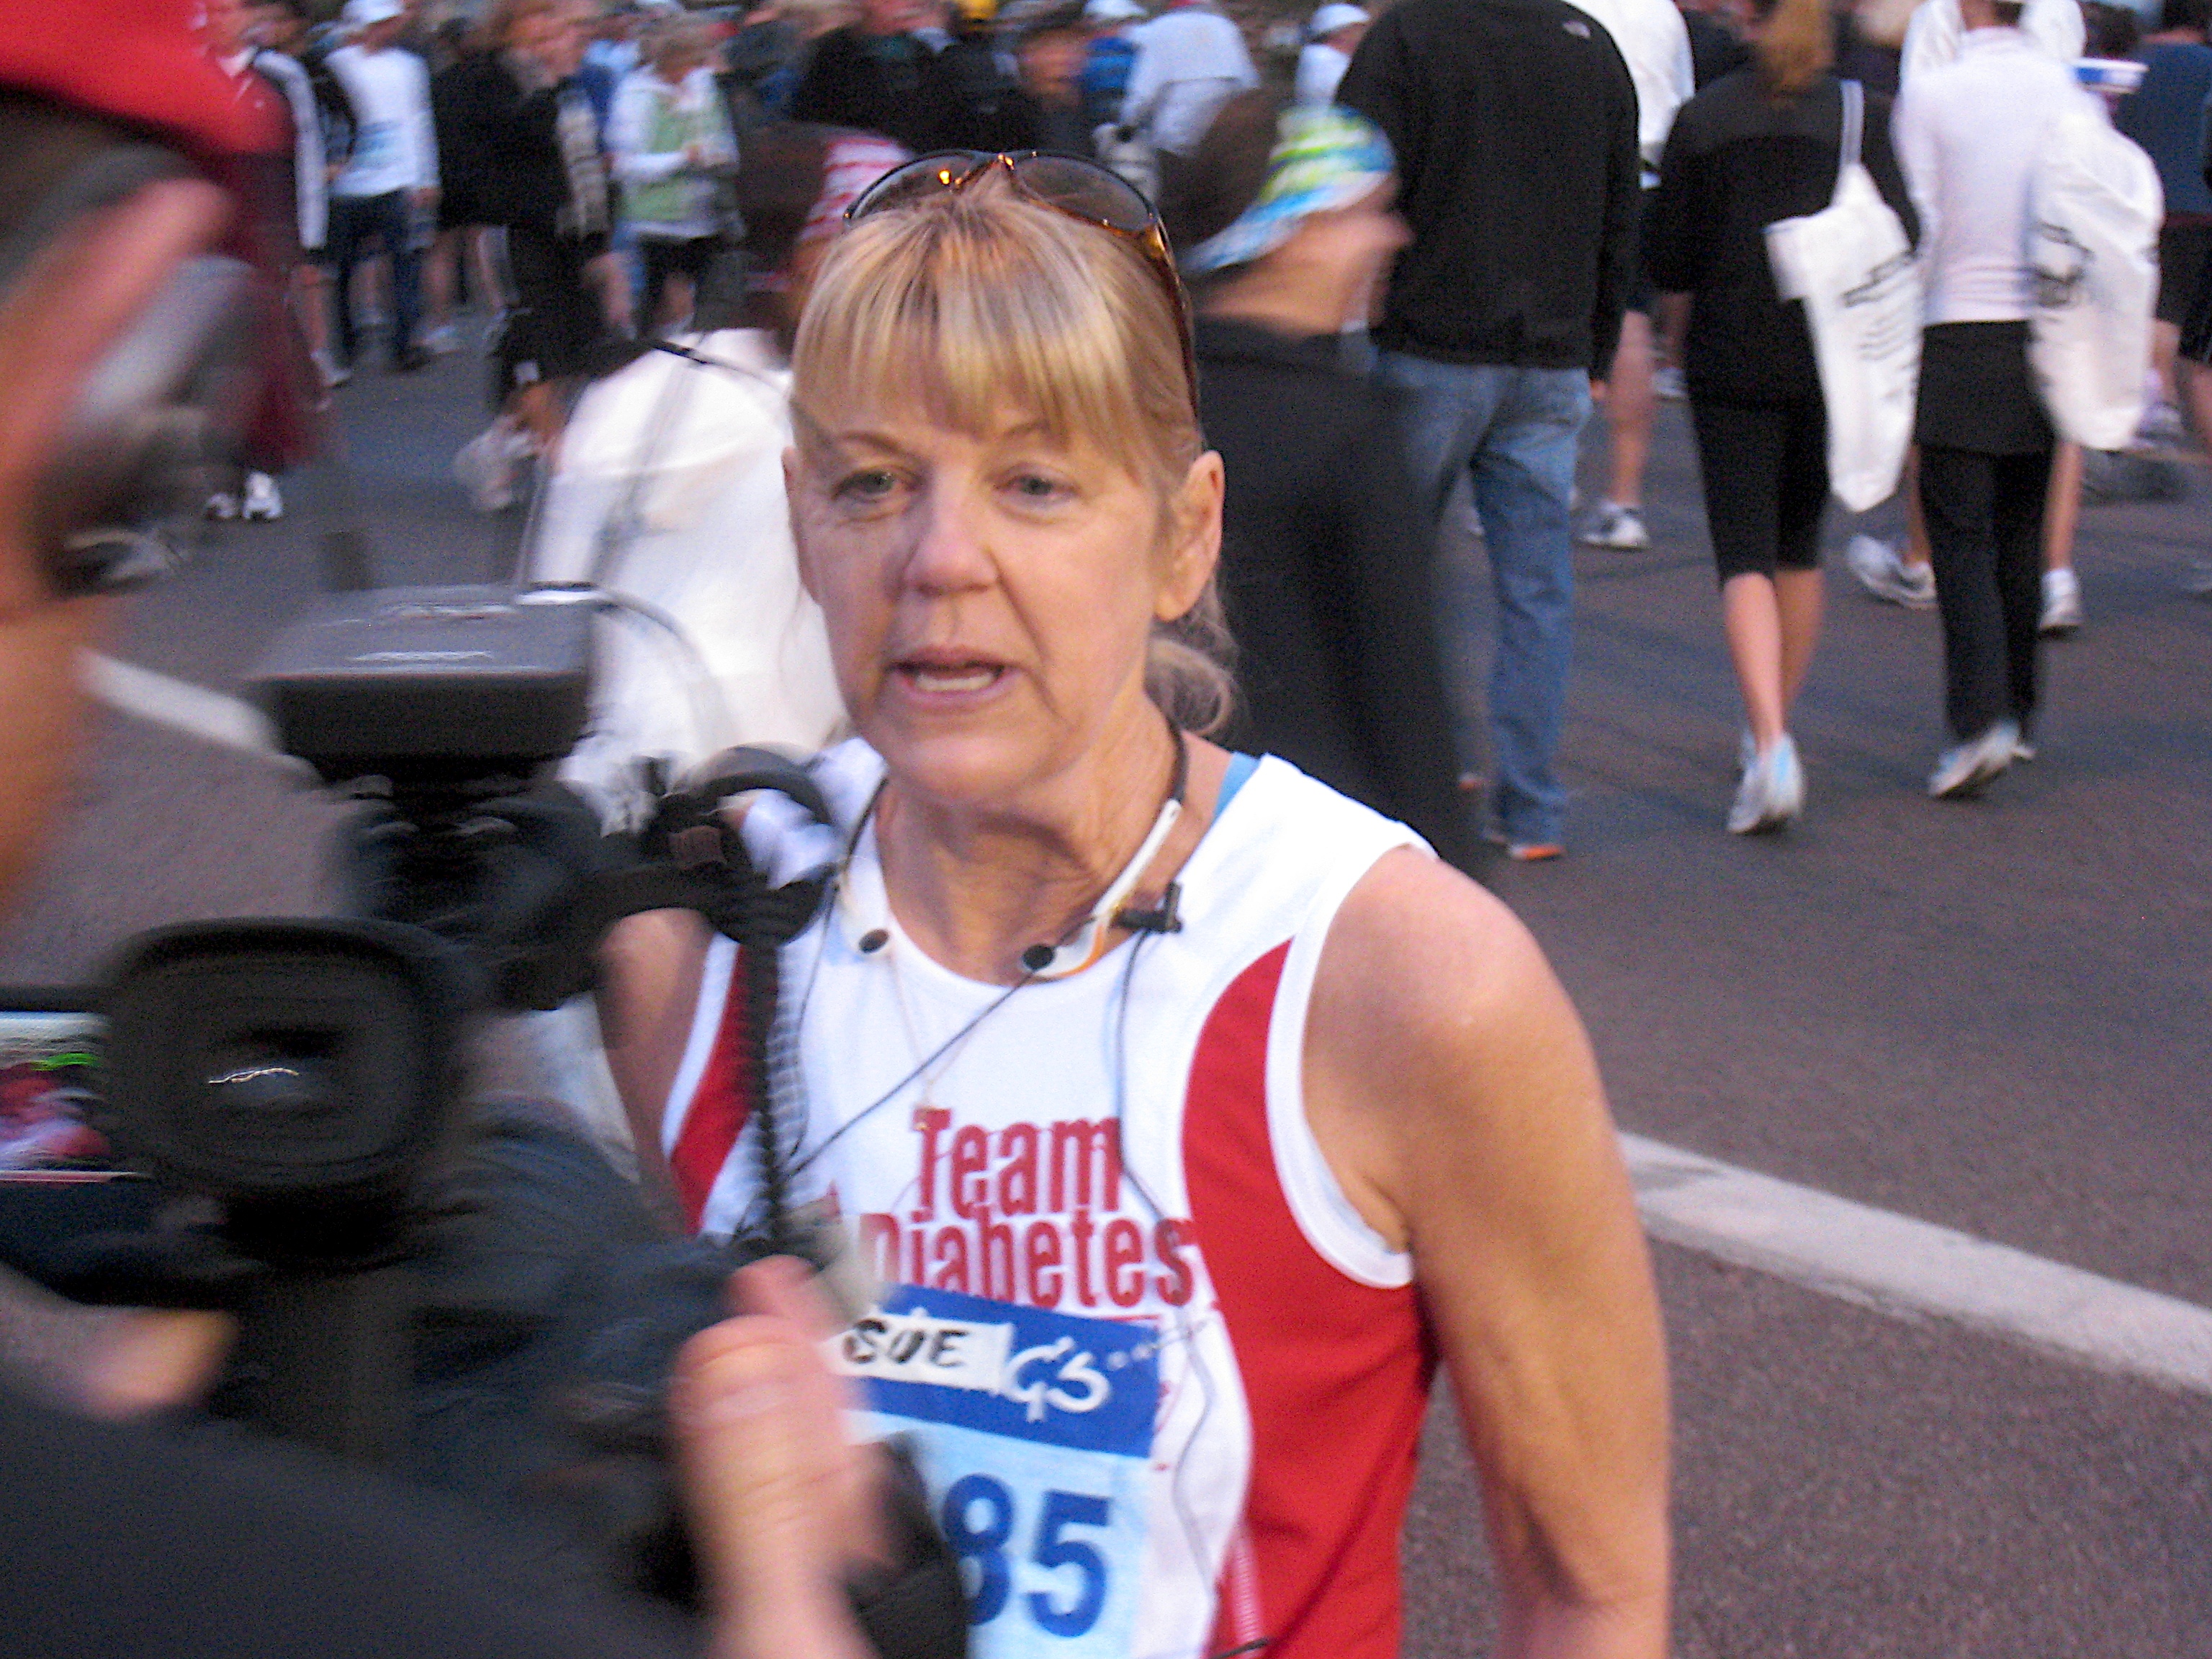
person, running, recreation, race, marathon, sports, endurance, phoenix, halfmarathon, az, athletics, physical exercise, outdoor recreation, human action, individual sports, endurance sports, track and field athletics, long distance running, half marathon, racewalking